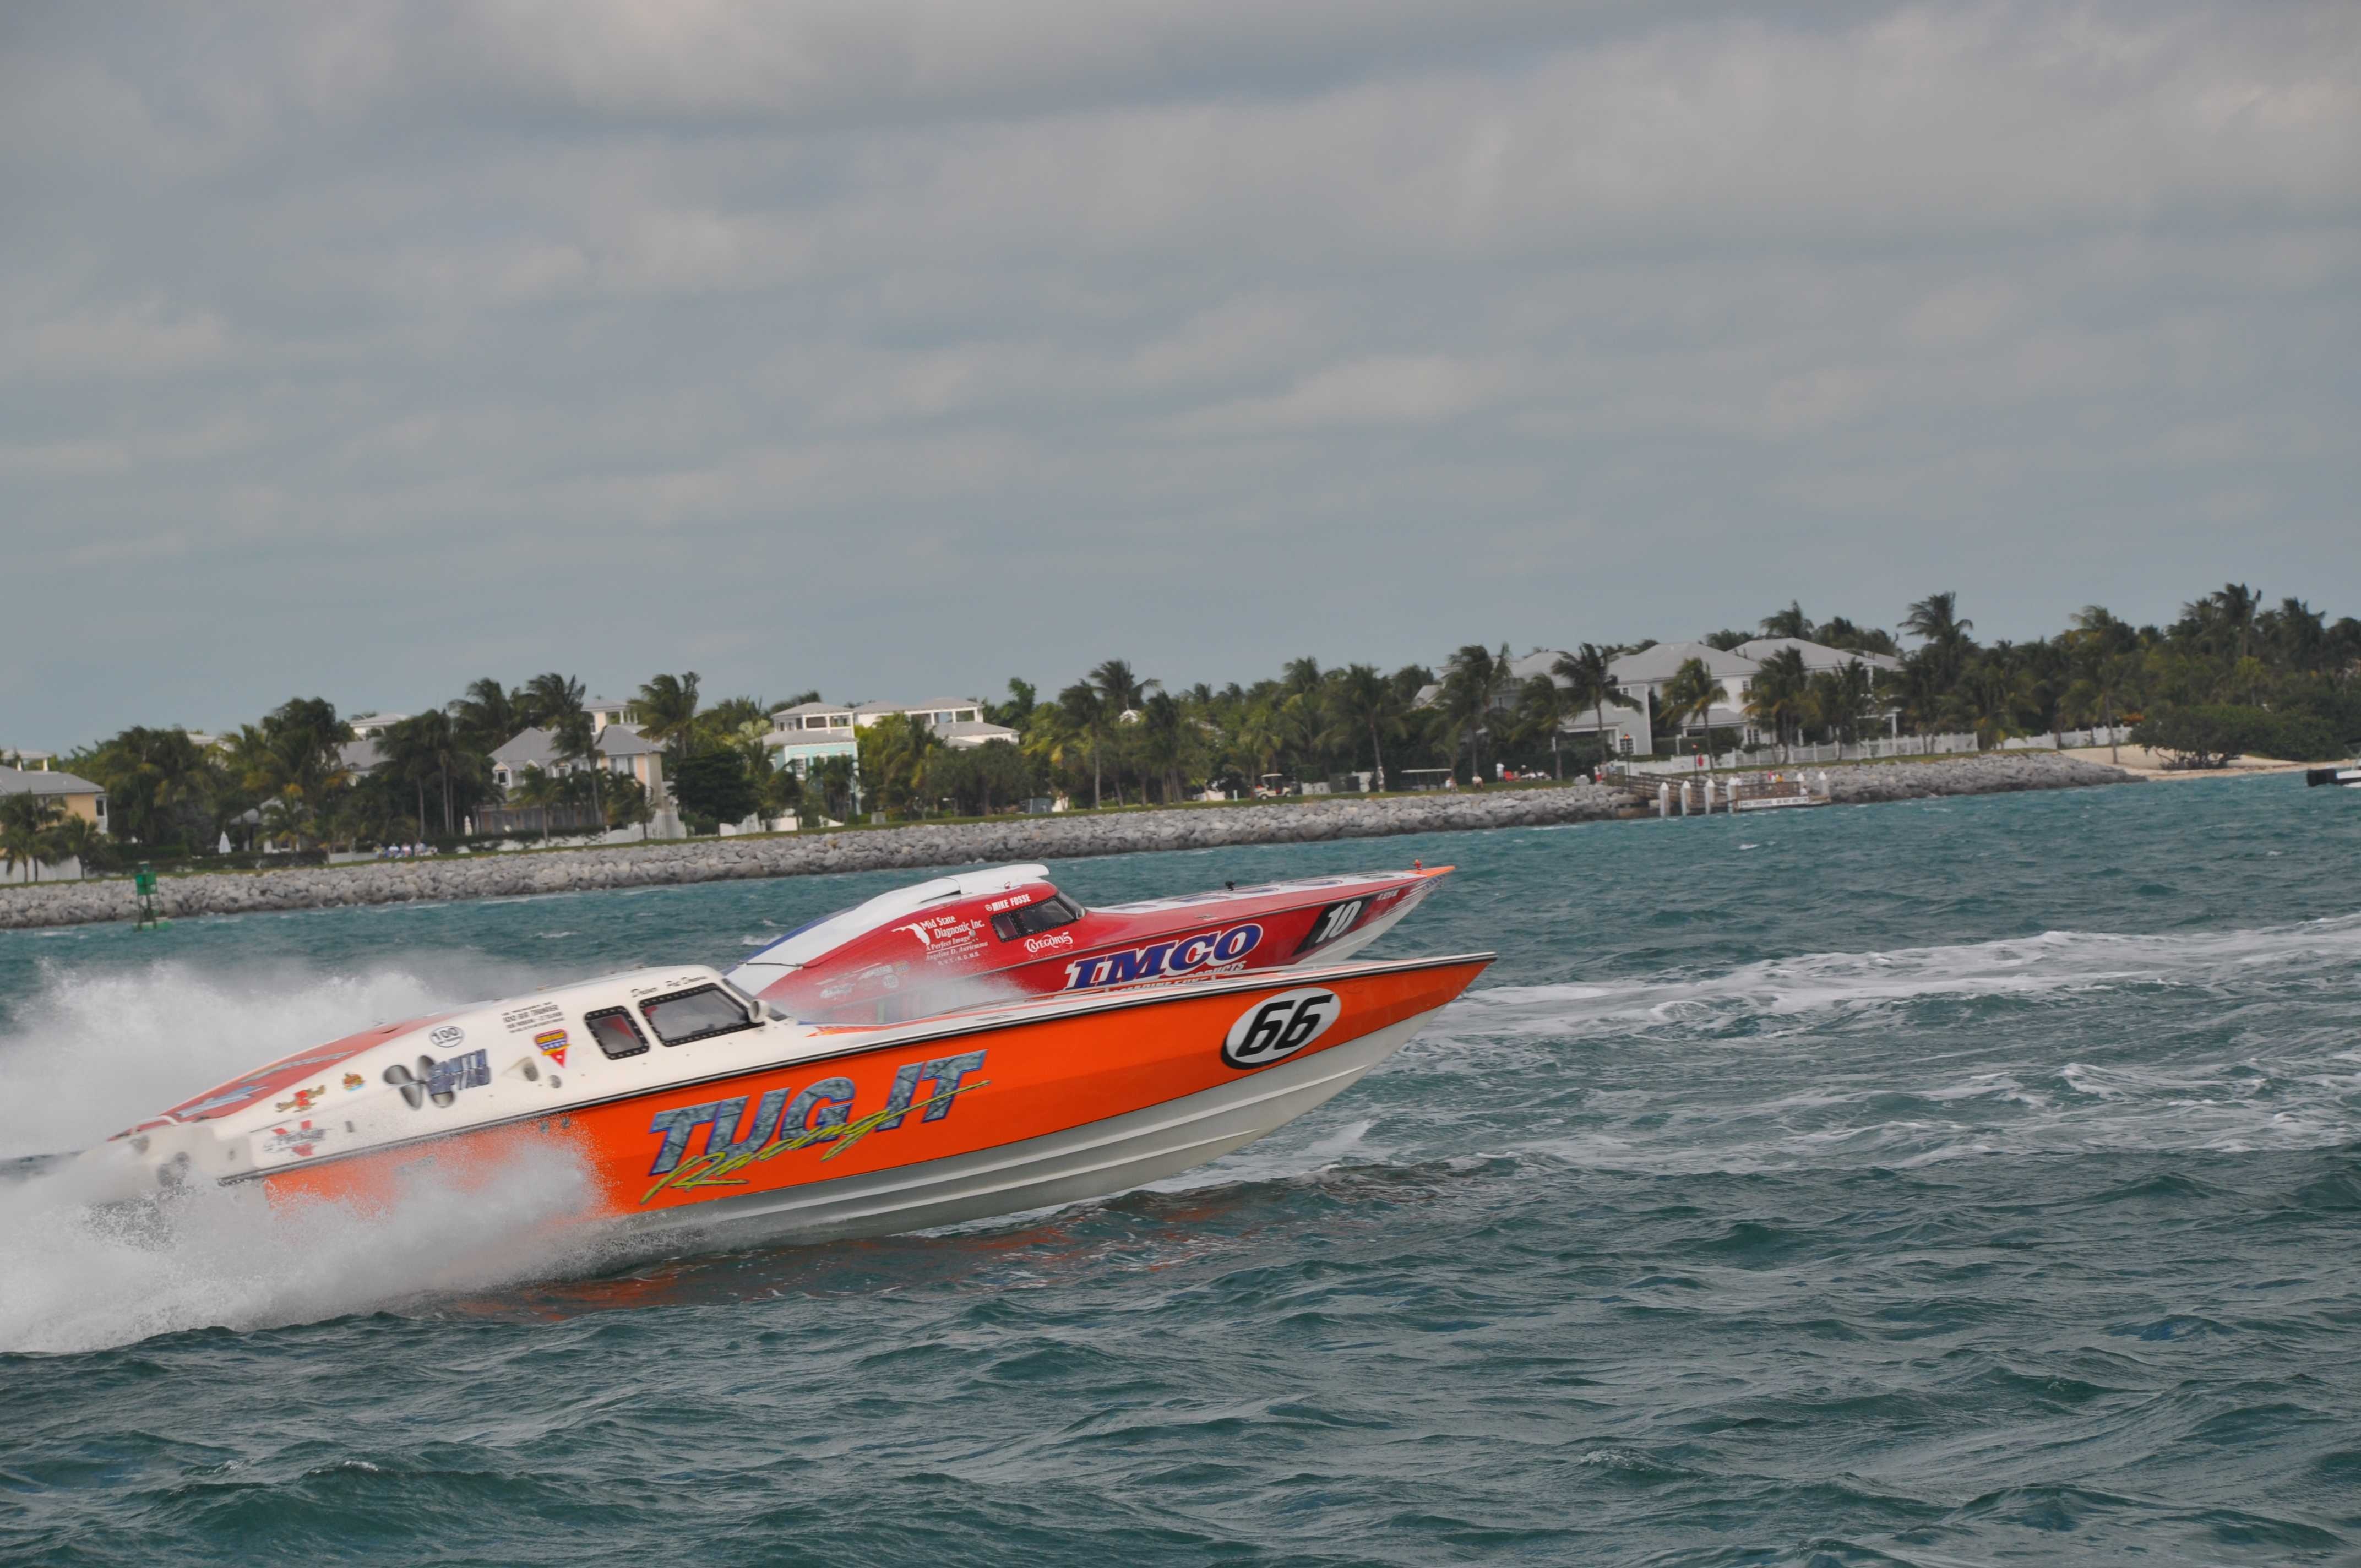
sea, boat, vehicle, sailing, motorboat, sports, boating, watercraft, ecosystem, key west, powerboating, f1 powerboat racing, super boats, key west races, super boat races